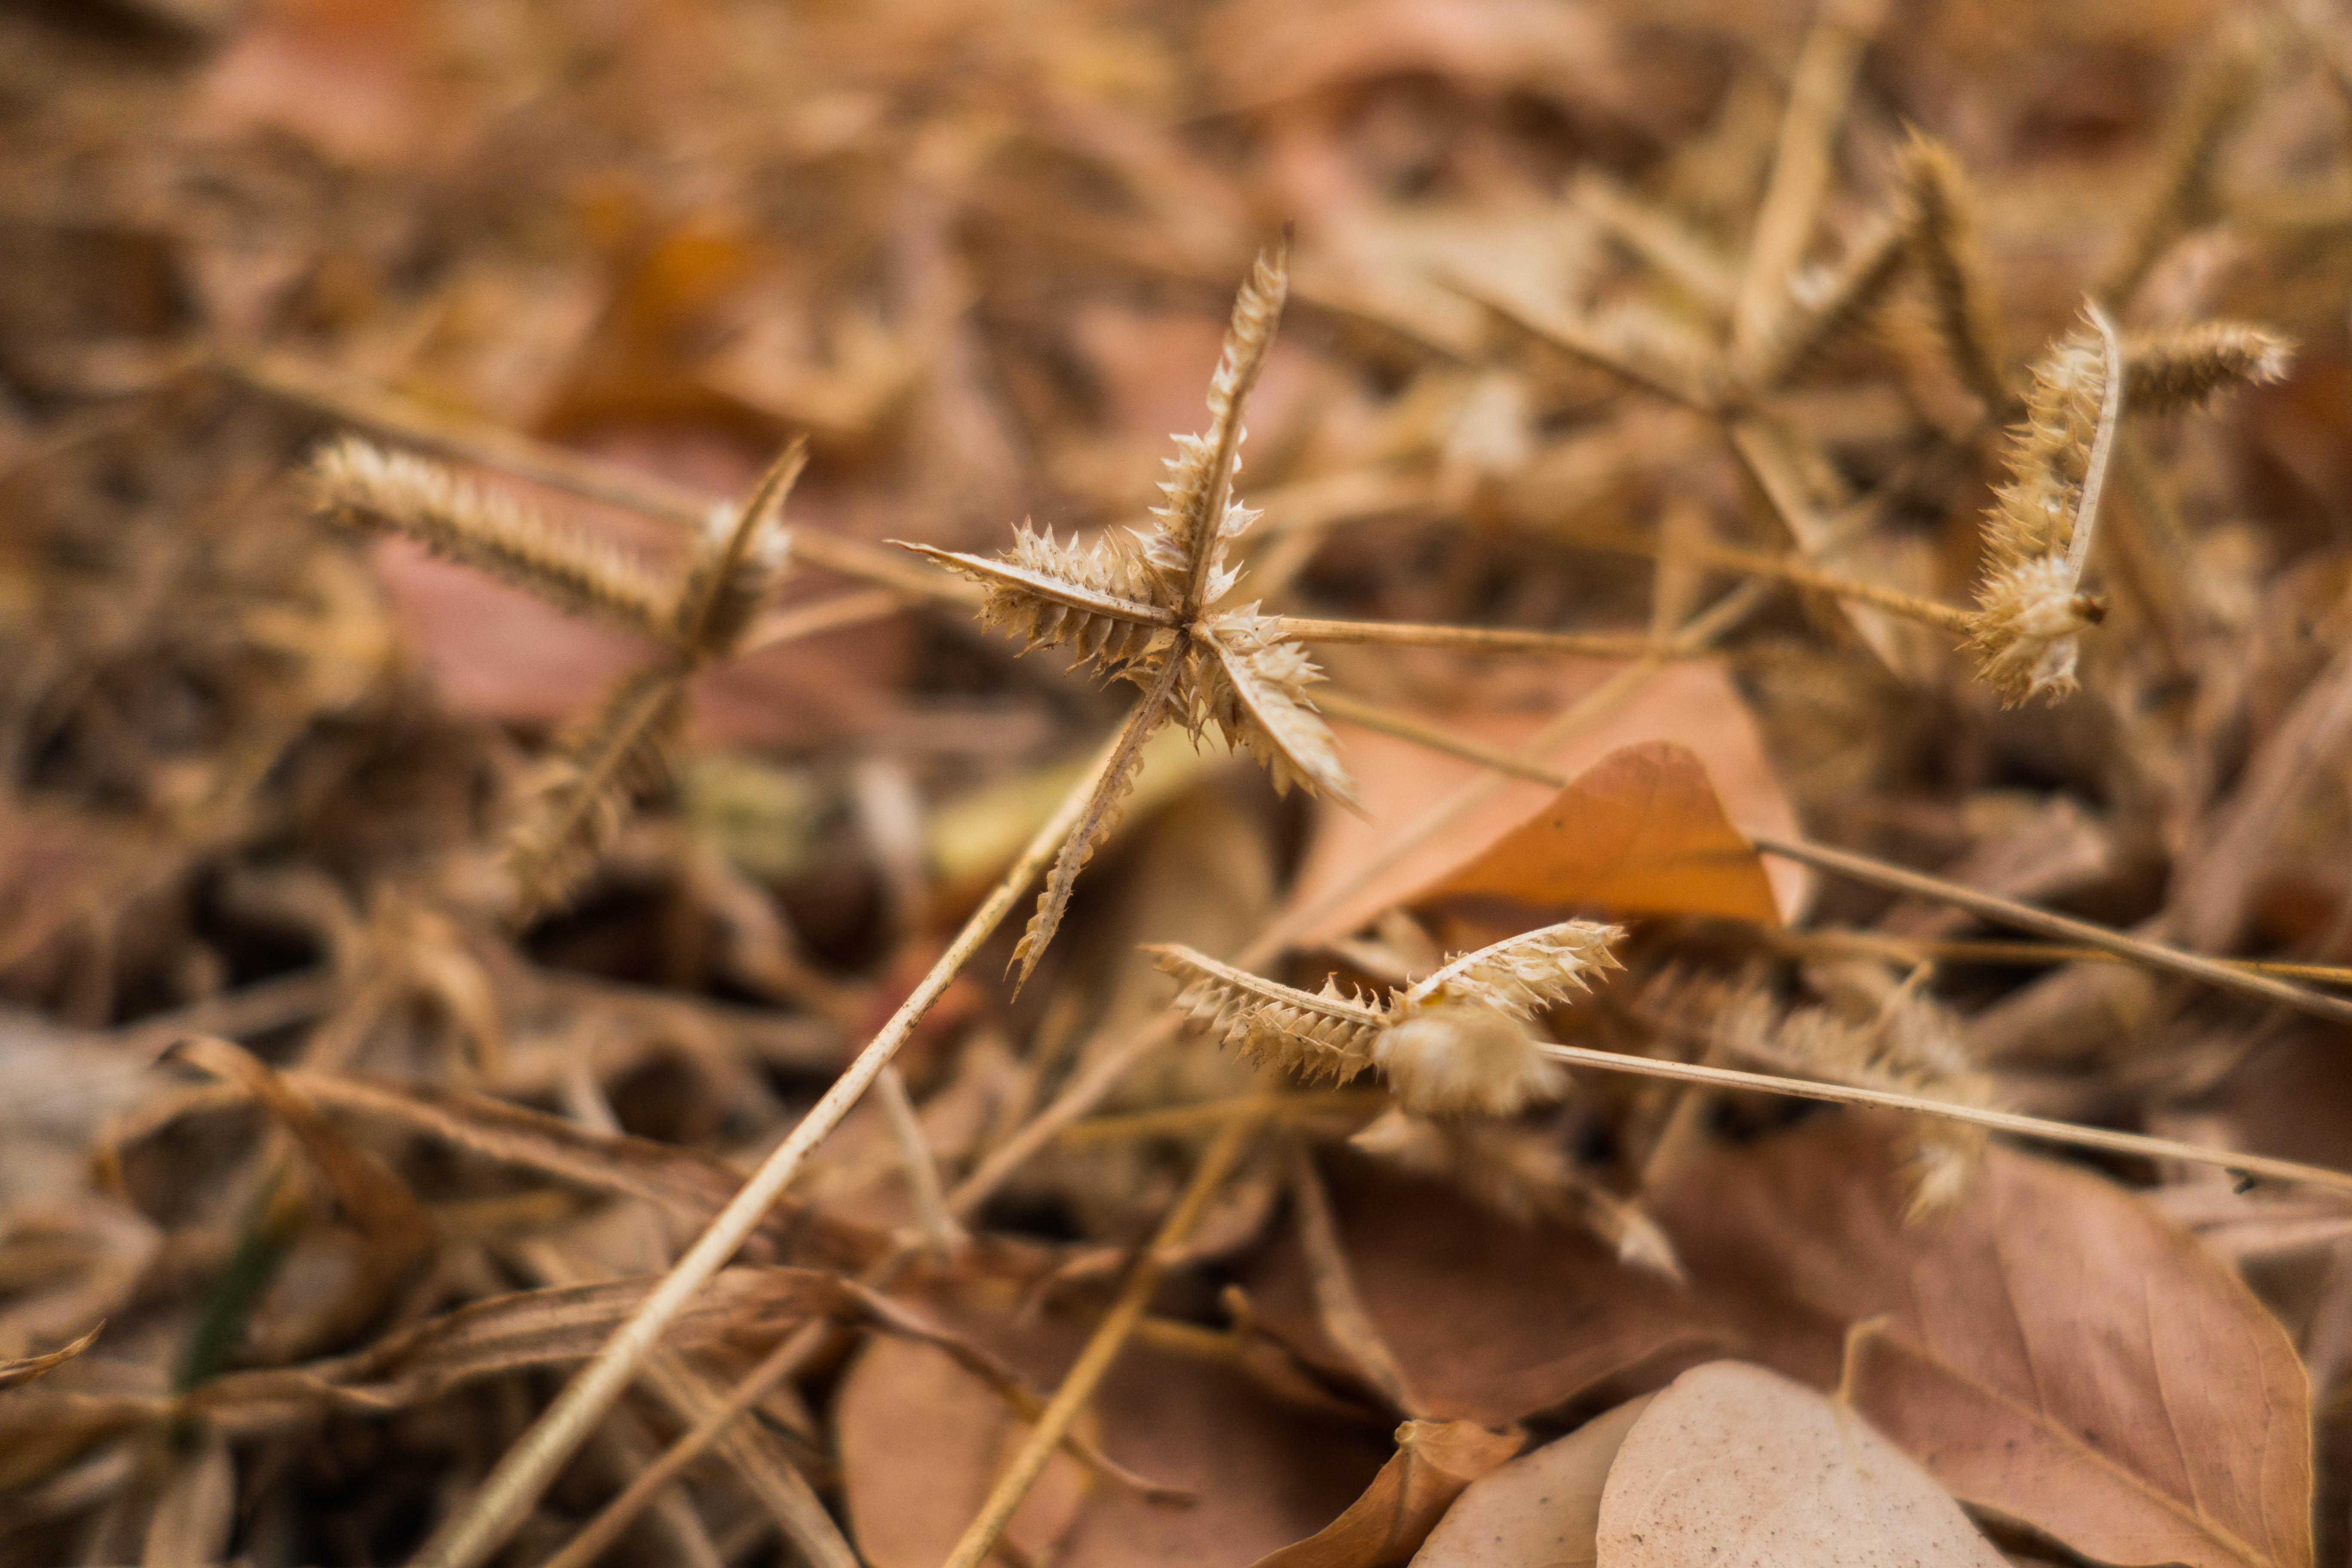
grass, dead leaf, summer, leaf, close up, insect, adaptation, organism, wildlife, plant, twig, locust, macro photography, plant stem, thorns, spines, and prickles